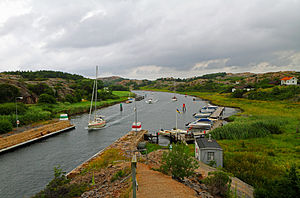
Sotekanalen
Sotekanalen, juli 2010
Sotekanalen, er en gravet og sprængt kanal, som ligger indenfor halvøen Ramsvikslandet, længst mod vest på Sotenäset i Sotenäs kommun i det svenske län Västra Götaland, i landskapet Bohuslän..